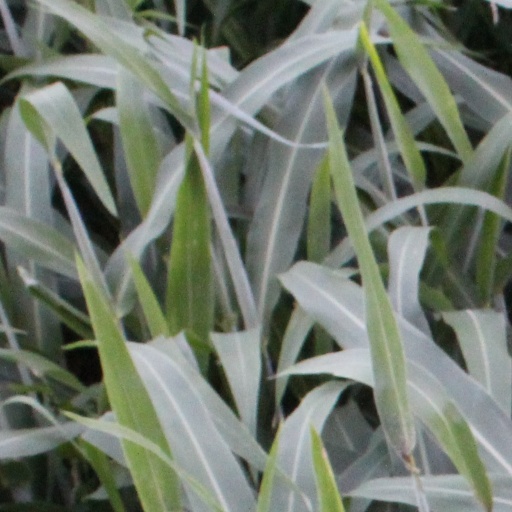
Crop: sorghum